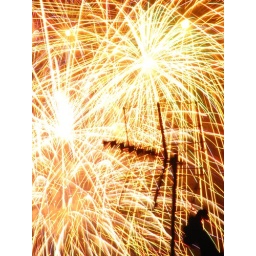
best seat in the house - through the bedroom window.